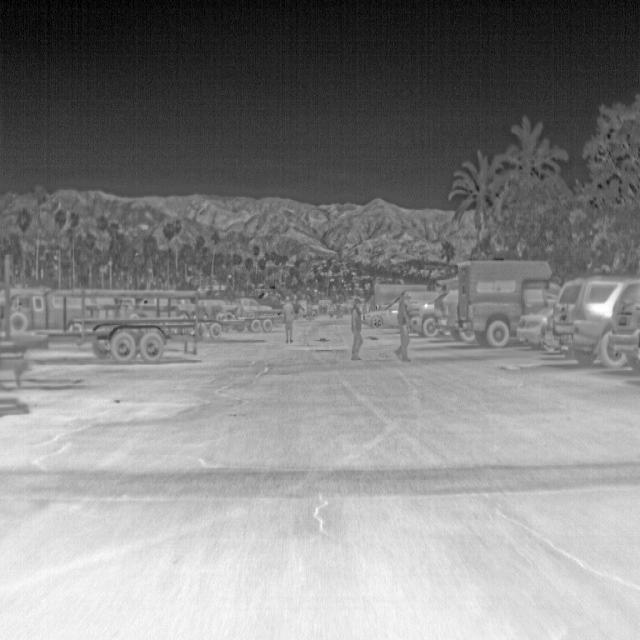
Detected objects:
label: person
label: person
label: person